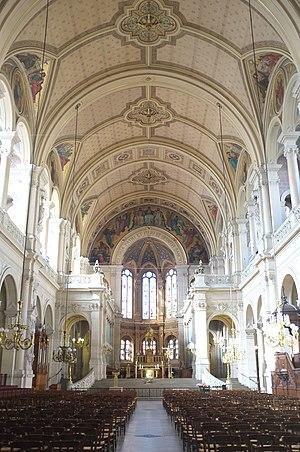
intérieur de l'Église de la Sainte-Trinité (Paris) vue de l'entrée principale This building is indexed in the Base Mérimée, a database of architectural heritage maintained by the French Ministry of Culture,